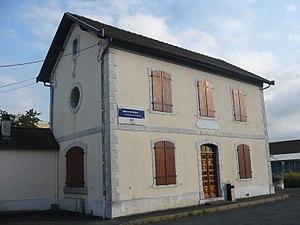
Le chemin de fer de Pau-Oloron-Mauléon est un réseau de chemin de fer secondaire concédé par le département des Pyrénées-Atlantiques, afin de desservir ses régions rurales, et qui a fonctionné entre 1890 et 1930.